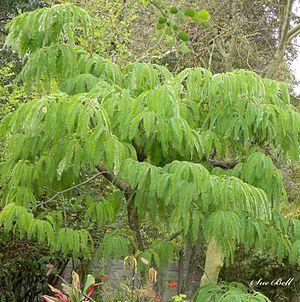
Brachystegia est un genre botanique composé de 25 à 43 espèces d'arbres tropicaux originaires d'Afrique. Les arbres de ce genre sont généralement connus sous le nom de miombo et sont prédominants dans les formations arborées de miombo d'Afrique centrale et méridionale.